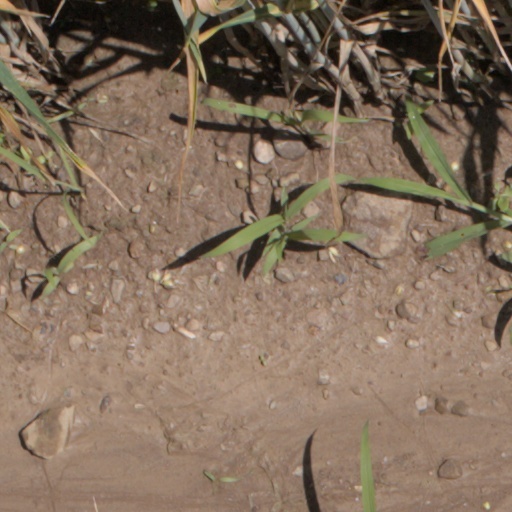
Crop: wheat